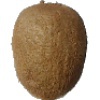
Label: kiwi